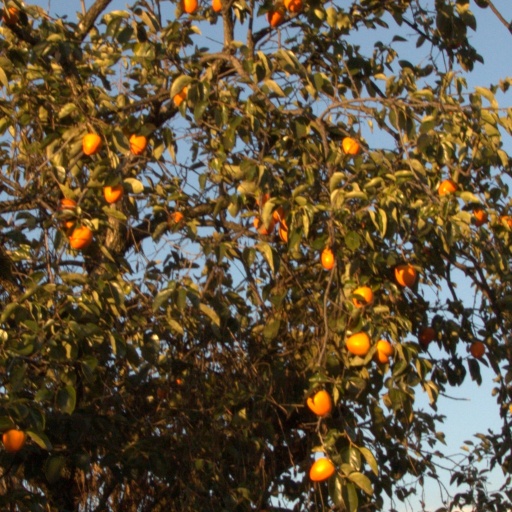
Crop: grape